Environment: real
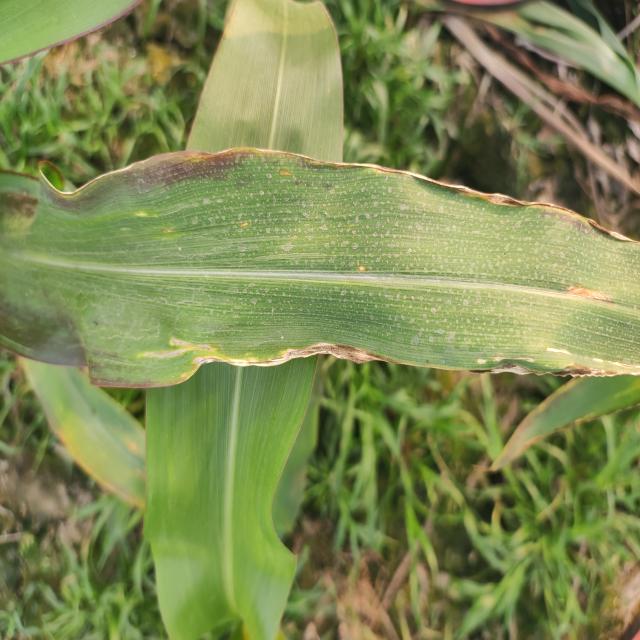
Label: phosphorus_deficiency